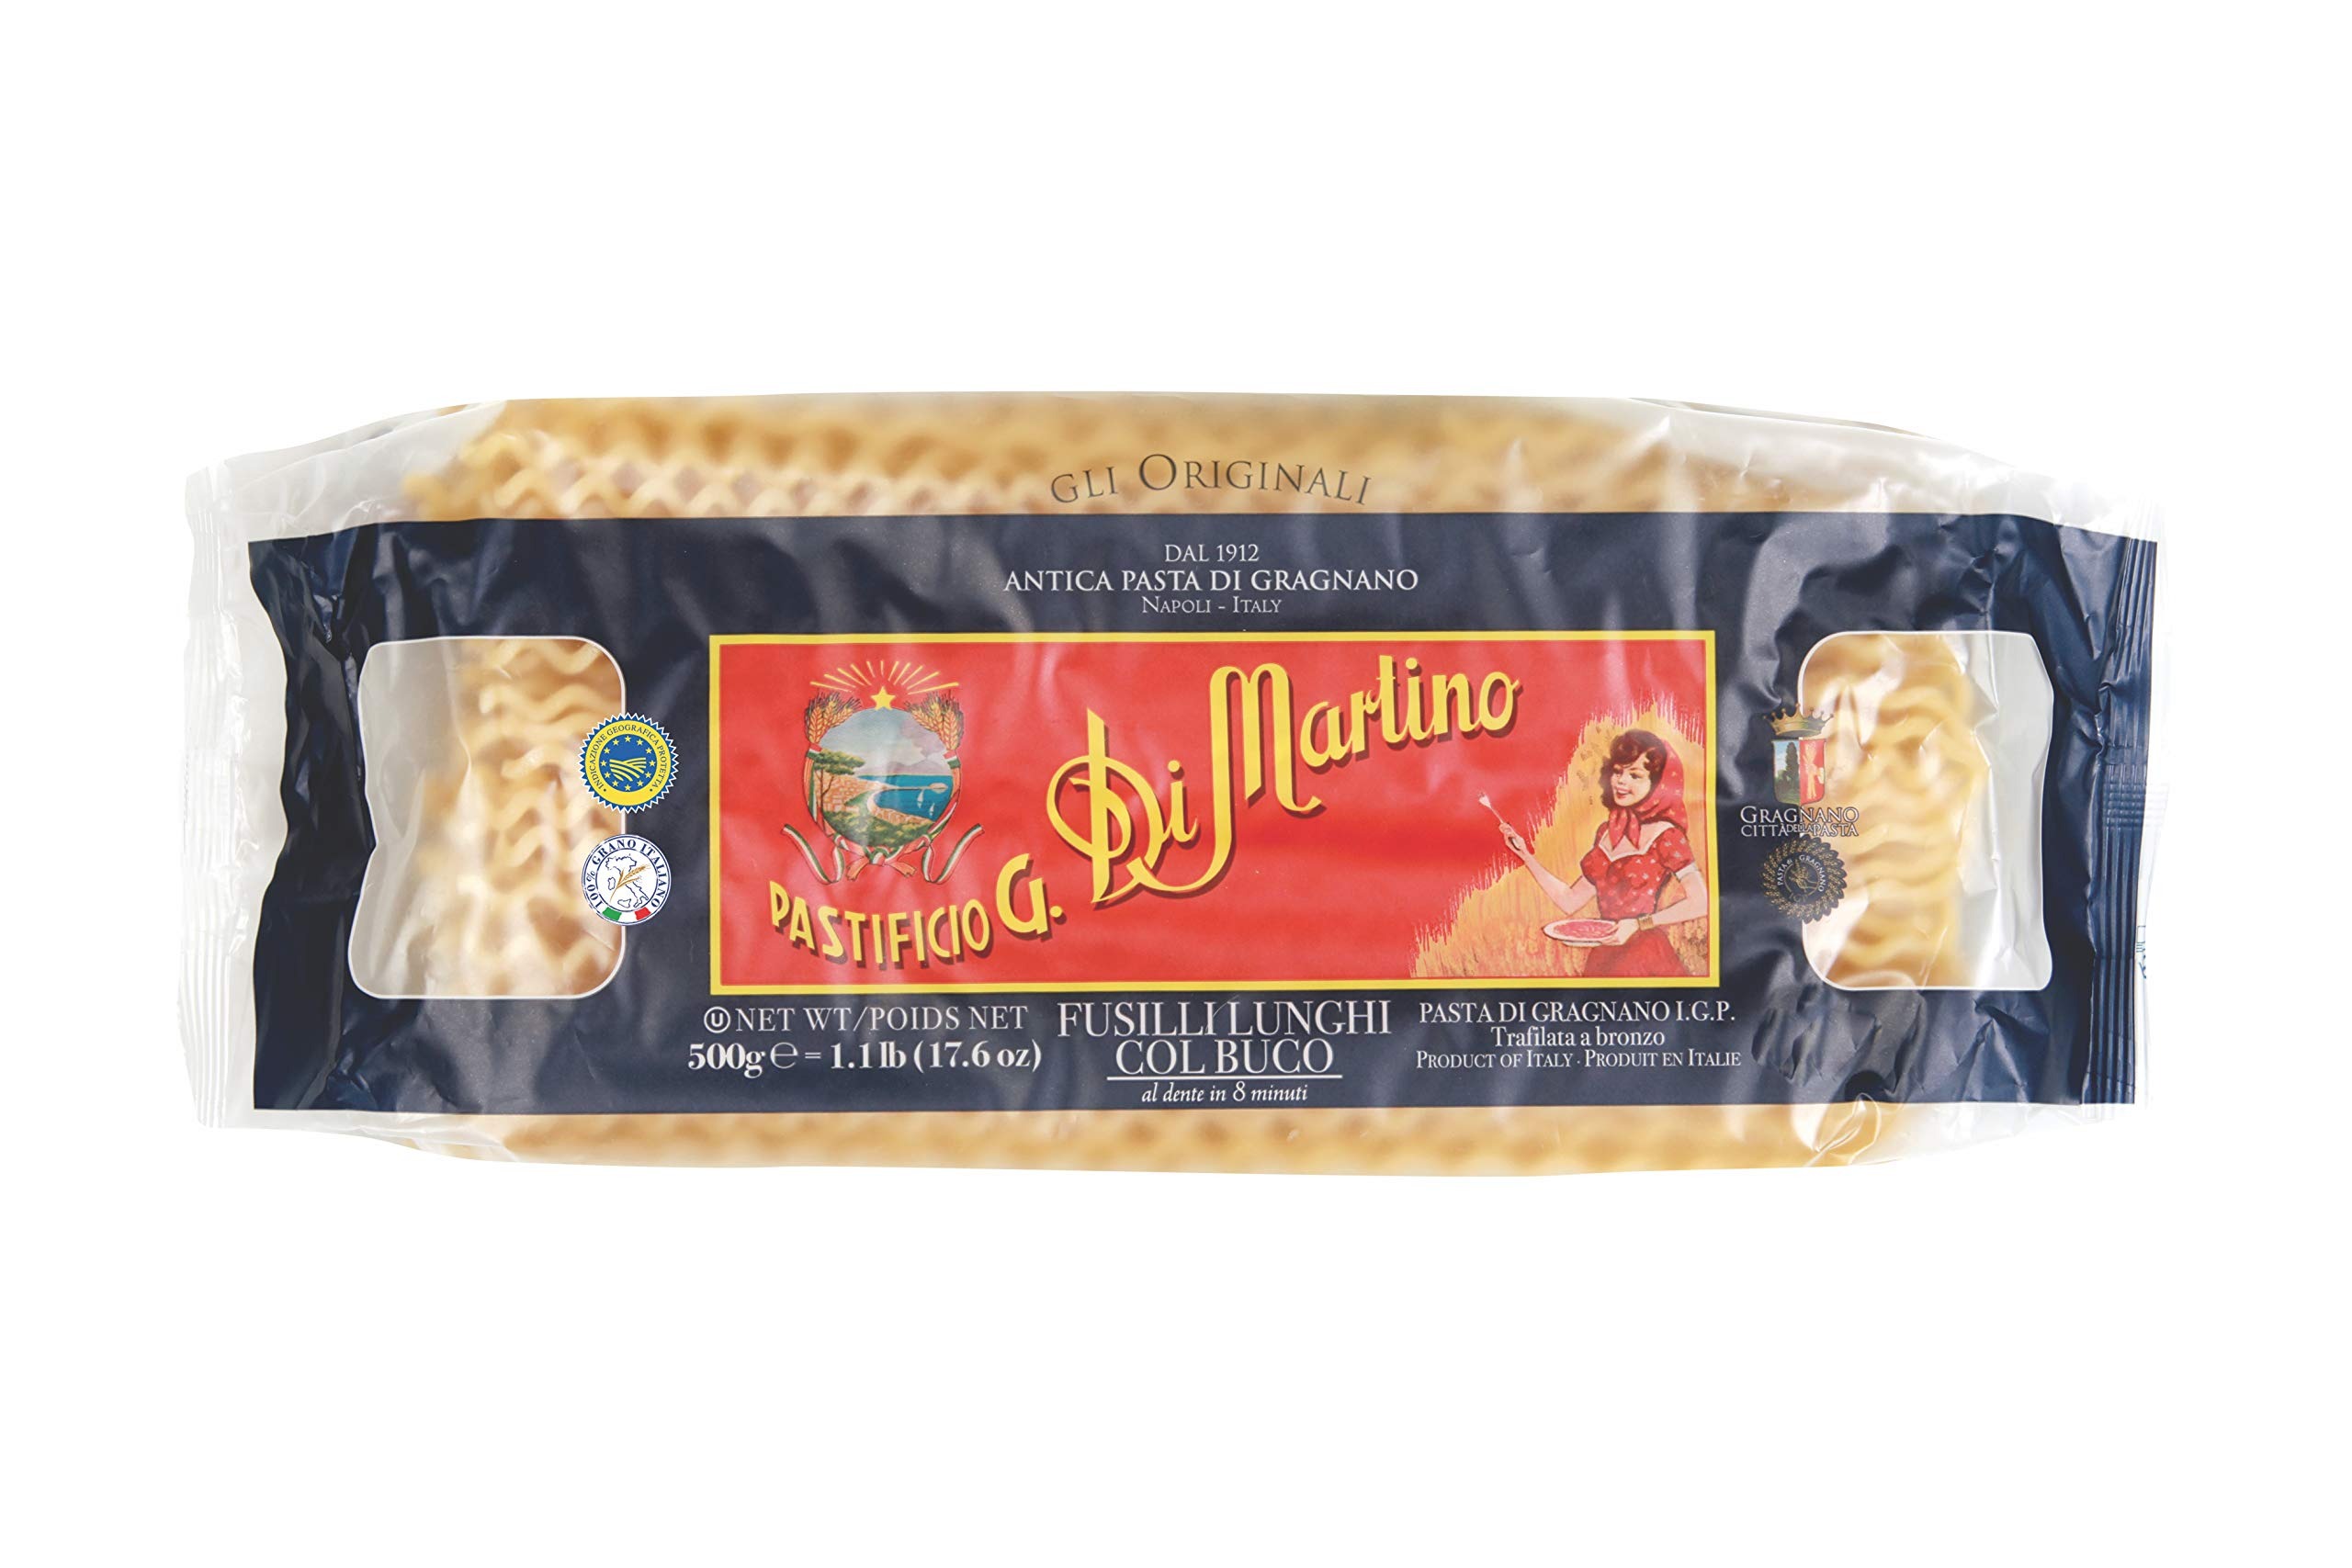
Item Name: DM FUSILLI LUNGHI 500gr
Value: 17.64
Unit: Ounce

Price: 60.695